Zhavia Ward

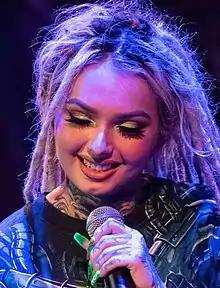
Ward performing in 2019

Carisa Zhavia Ward (born March 6, 2001) is an American singer and songwriter. Ward rose to fame after competing in the Fox reality television show "", in 2018, where she was one of four finalists. That same year, Ward signed with Columbia Records, and guest appeared on Diplo, French Montana, and Lil Pump's single "Welcome to the Party" for the "Deadpool 2" soundtrack, which peaked at number 78 on the "Billboard" Hot 100. She co-performed a cover of "A Whole New World" with Zayn Malik for the "Aladdin" soundtrack, which entered the Bubbling Under Hot 100 chart.